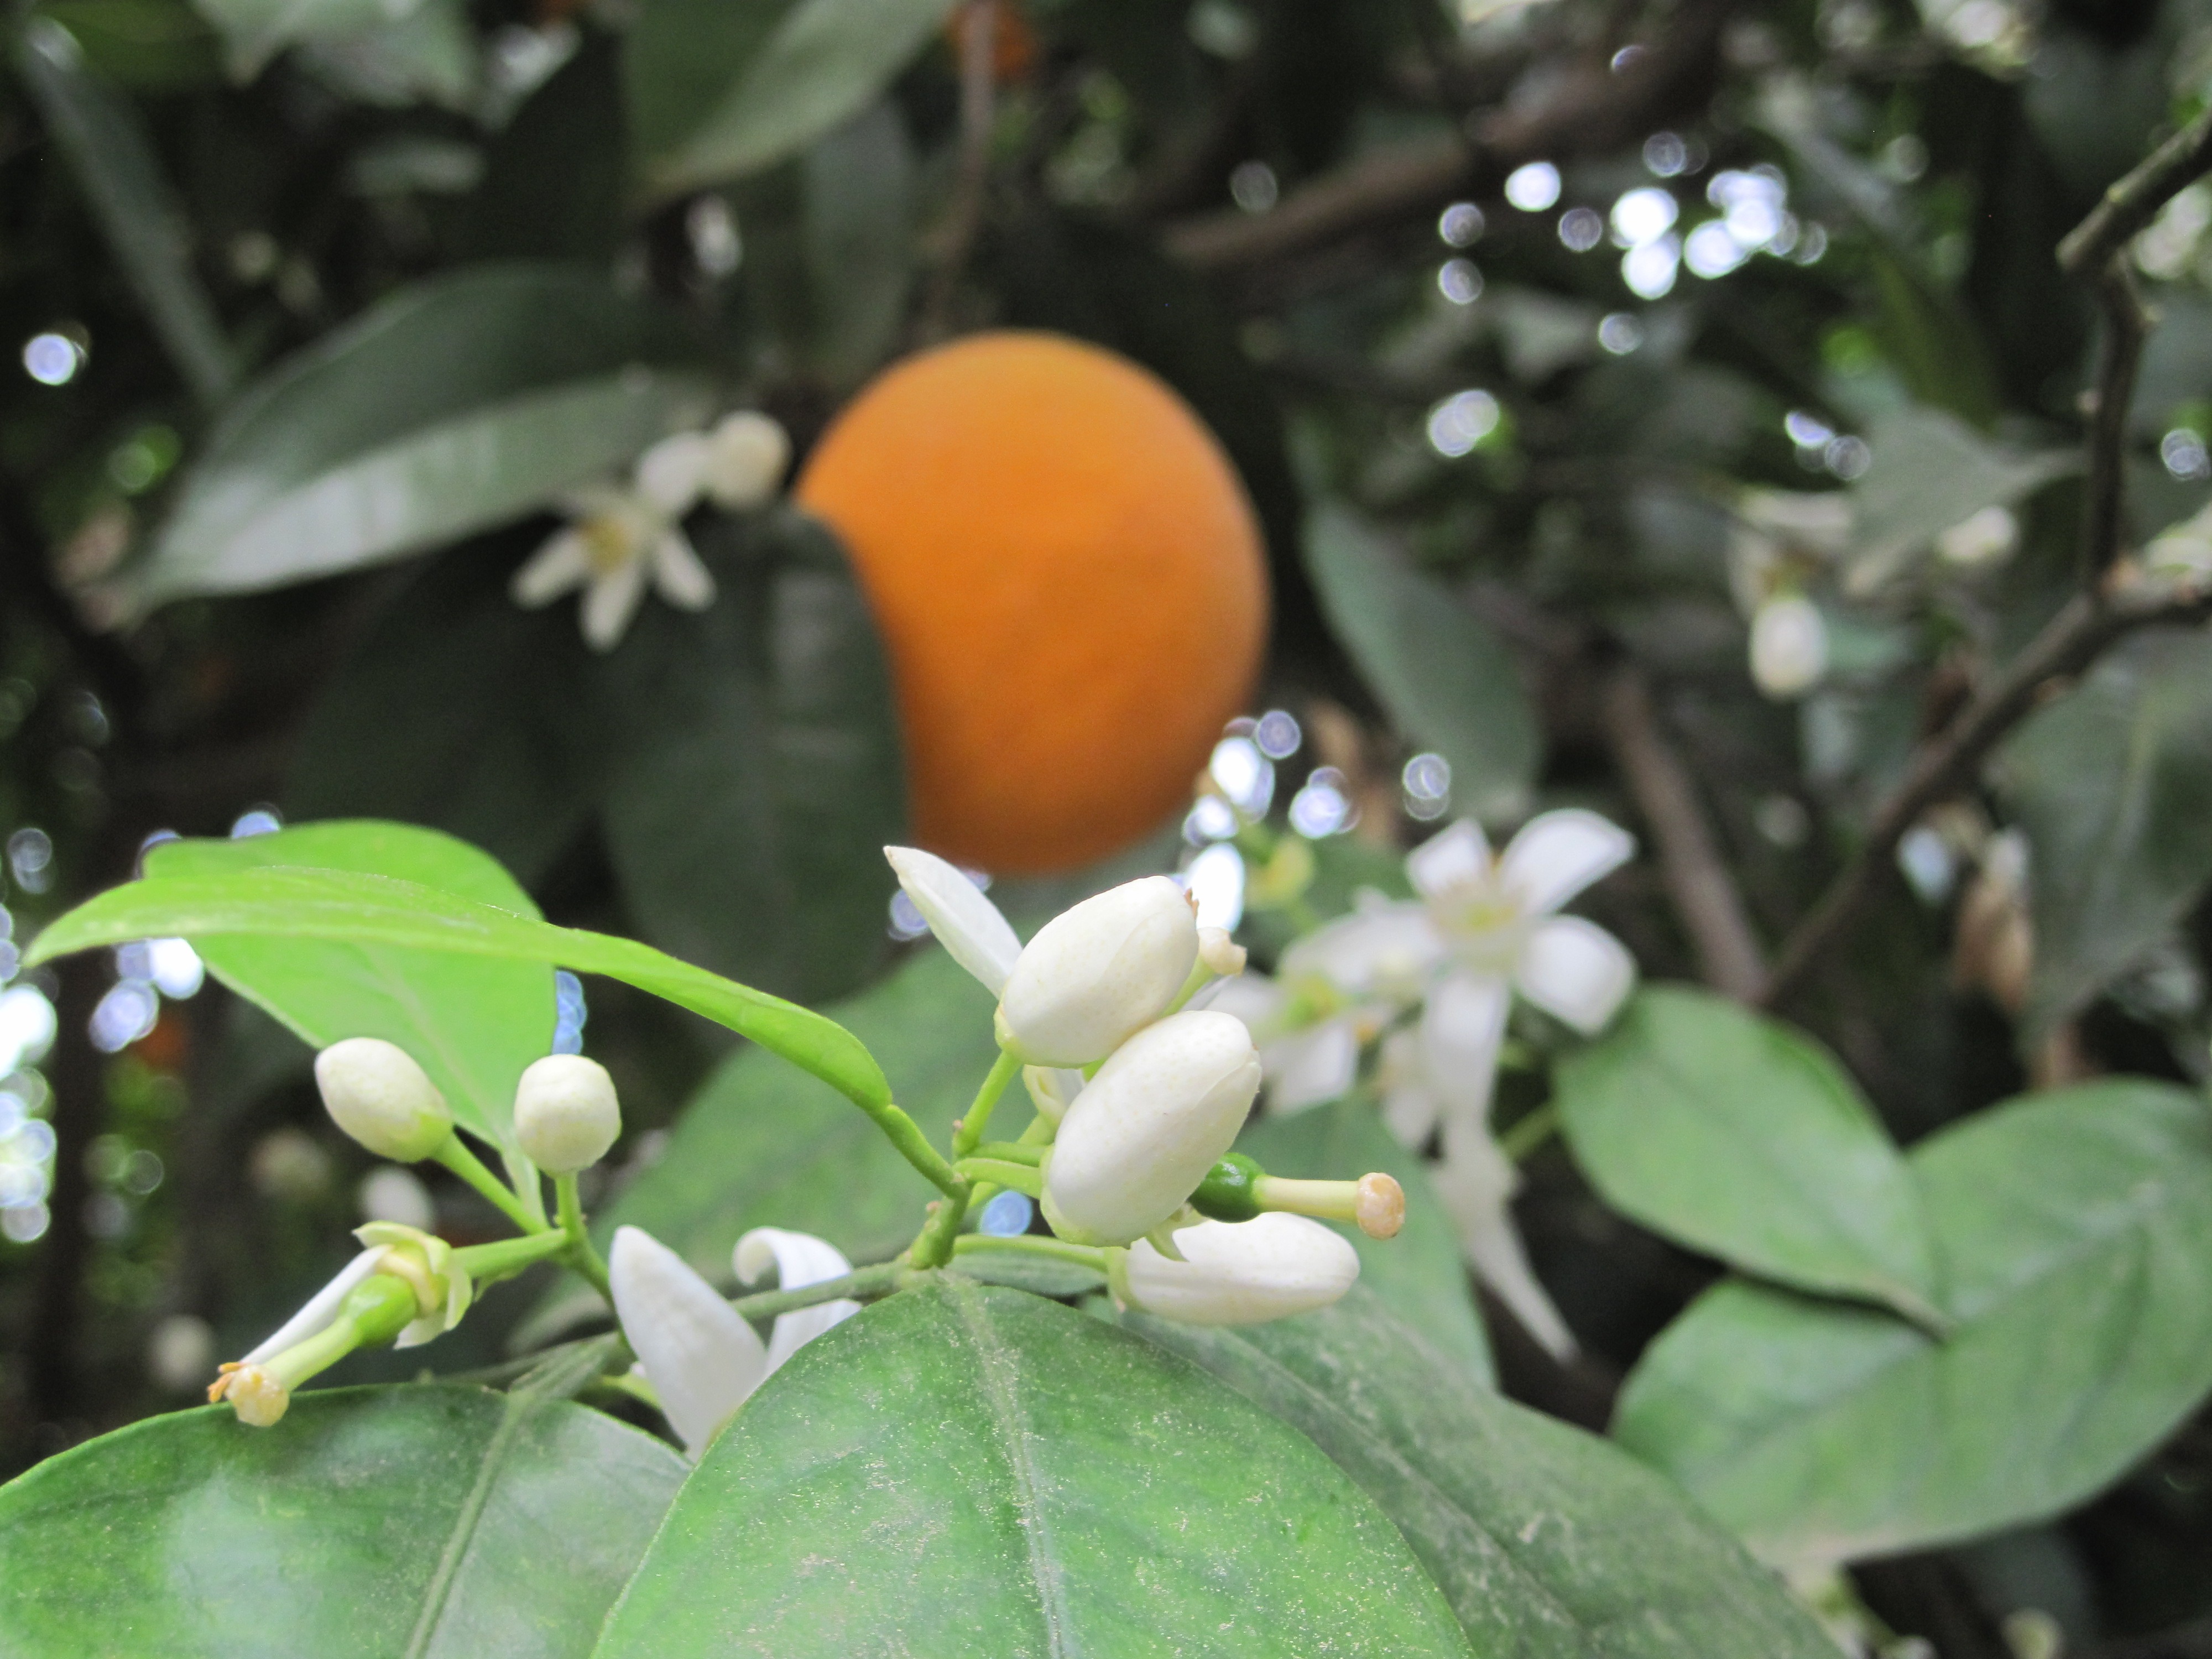
tree, branch, plant, fruit, leaf, flower, summer, orange, food, green, produce, evergreen, botany, flora, shrub, citrus, flowering plant, orange blossom, bitter orange, woody plant, land plant